Tom Carper

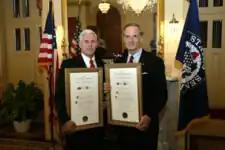
Sen. Carper with Rep. Mike Pence, May 2006

Due to term limits, Carper had to retire as governor in 2000, and sought election to the U.S. Senate against incumbent Republican William Roth, declaring his candidacy in September 1999. Some had concerns about Roth's age of 79, compared to Carper's relative youth. Roth started the campaign with a 2-to-1 spending advantage, but Carper went into the final month with more than $1 million on hand. He defeated Roth, 56% to 44%. Roth received more votes than Republican presidential candidate George W. Bush, suggesting that the strength of the Democratic turnout for the presidential election was key in Carper's victory. Some commentators attributed Roth's defeat to his age and health, as he collapsed twice during the campaign, once during a television interview and once during a campaign event.